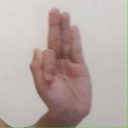
अक्षर: फ